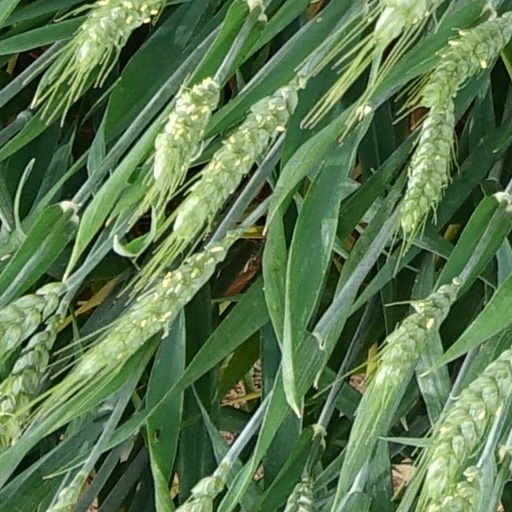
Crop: wheat